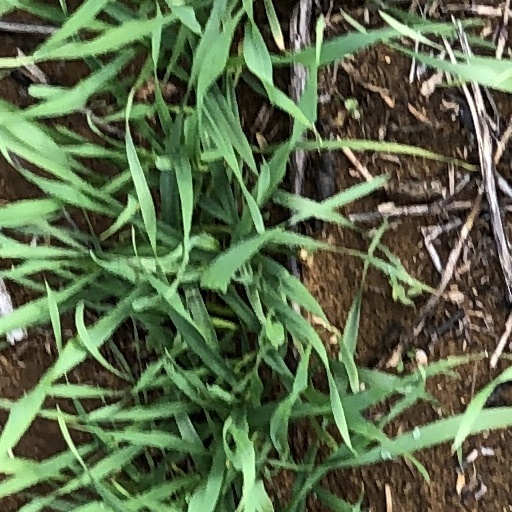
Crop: wheat